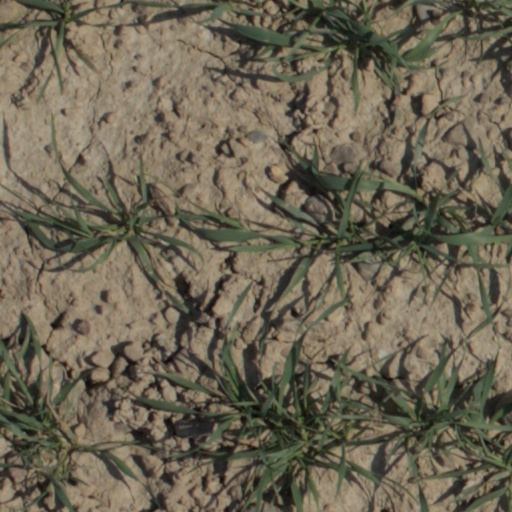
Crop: wheat